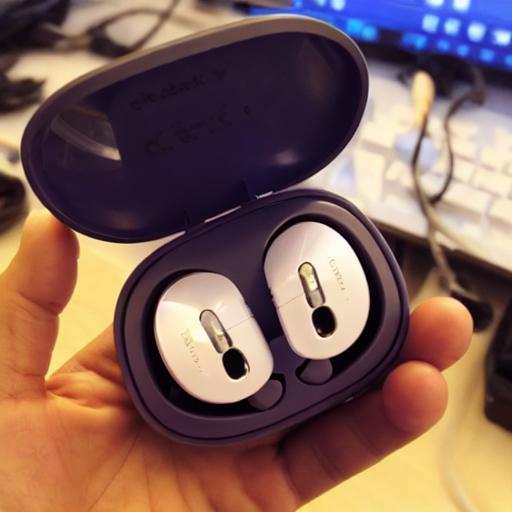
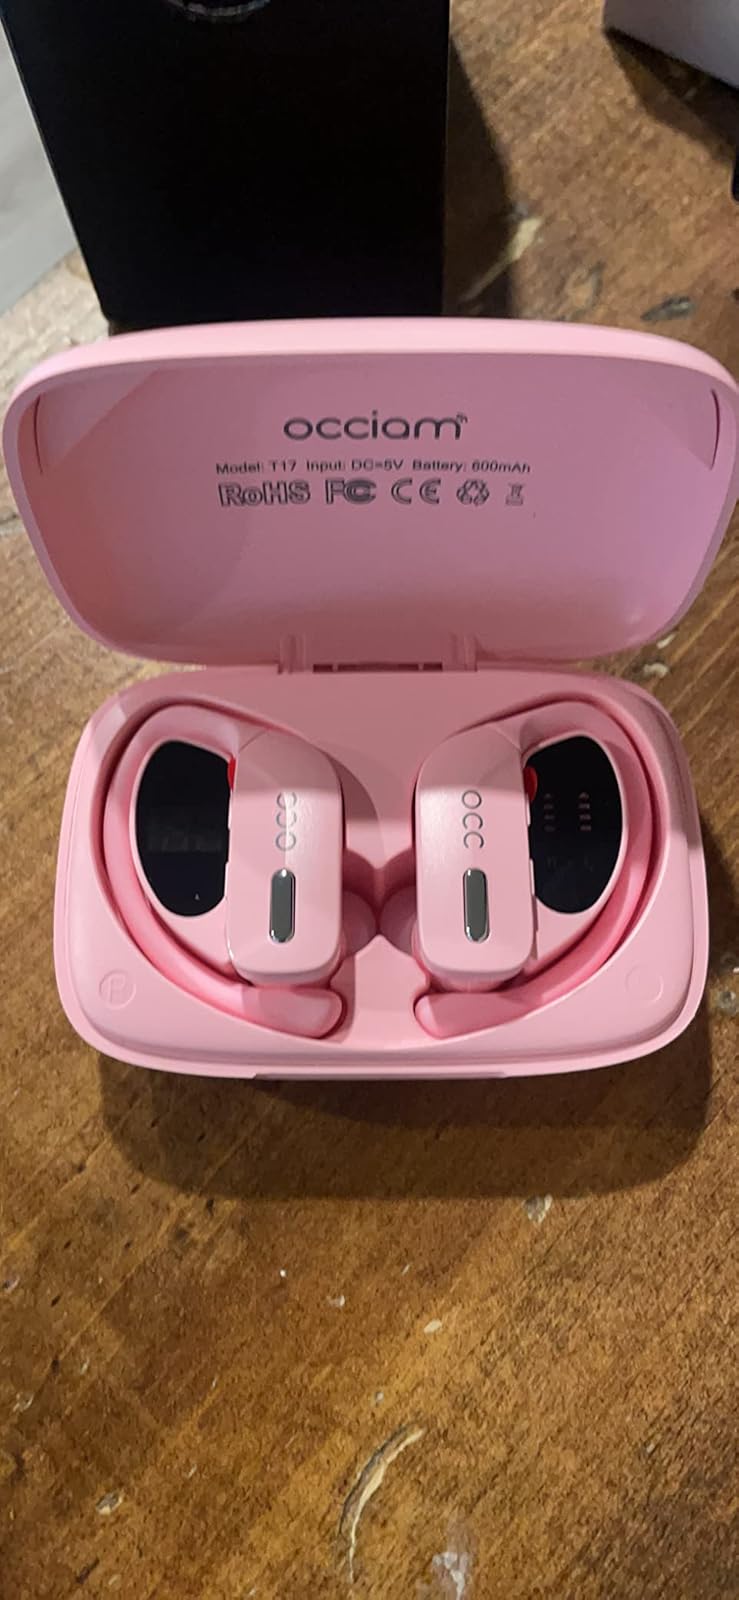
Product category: earbuds
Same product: no